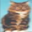
Label: cat